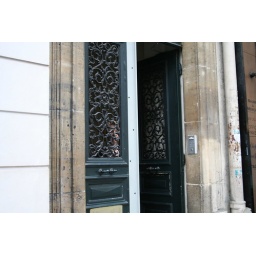
Sheri standing behind the door of our apartment building in Paris, France.